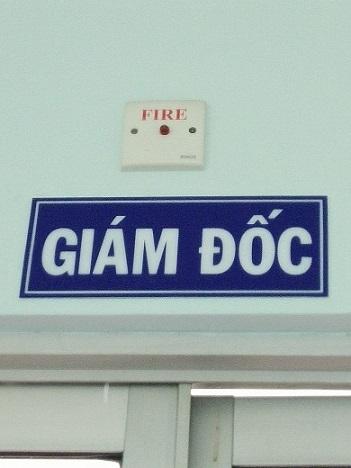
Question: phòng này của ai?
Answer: của giám đốc